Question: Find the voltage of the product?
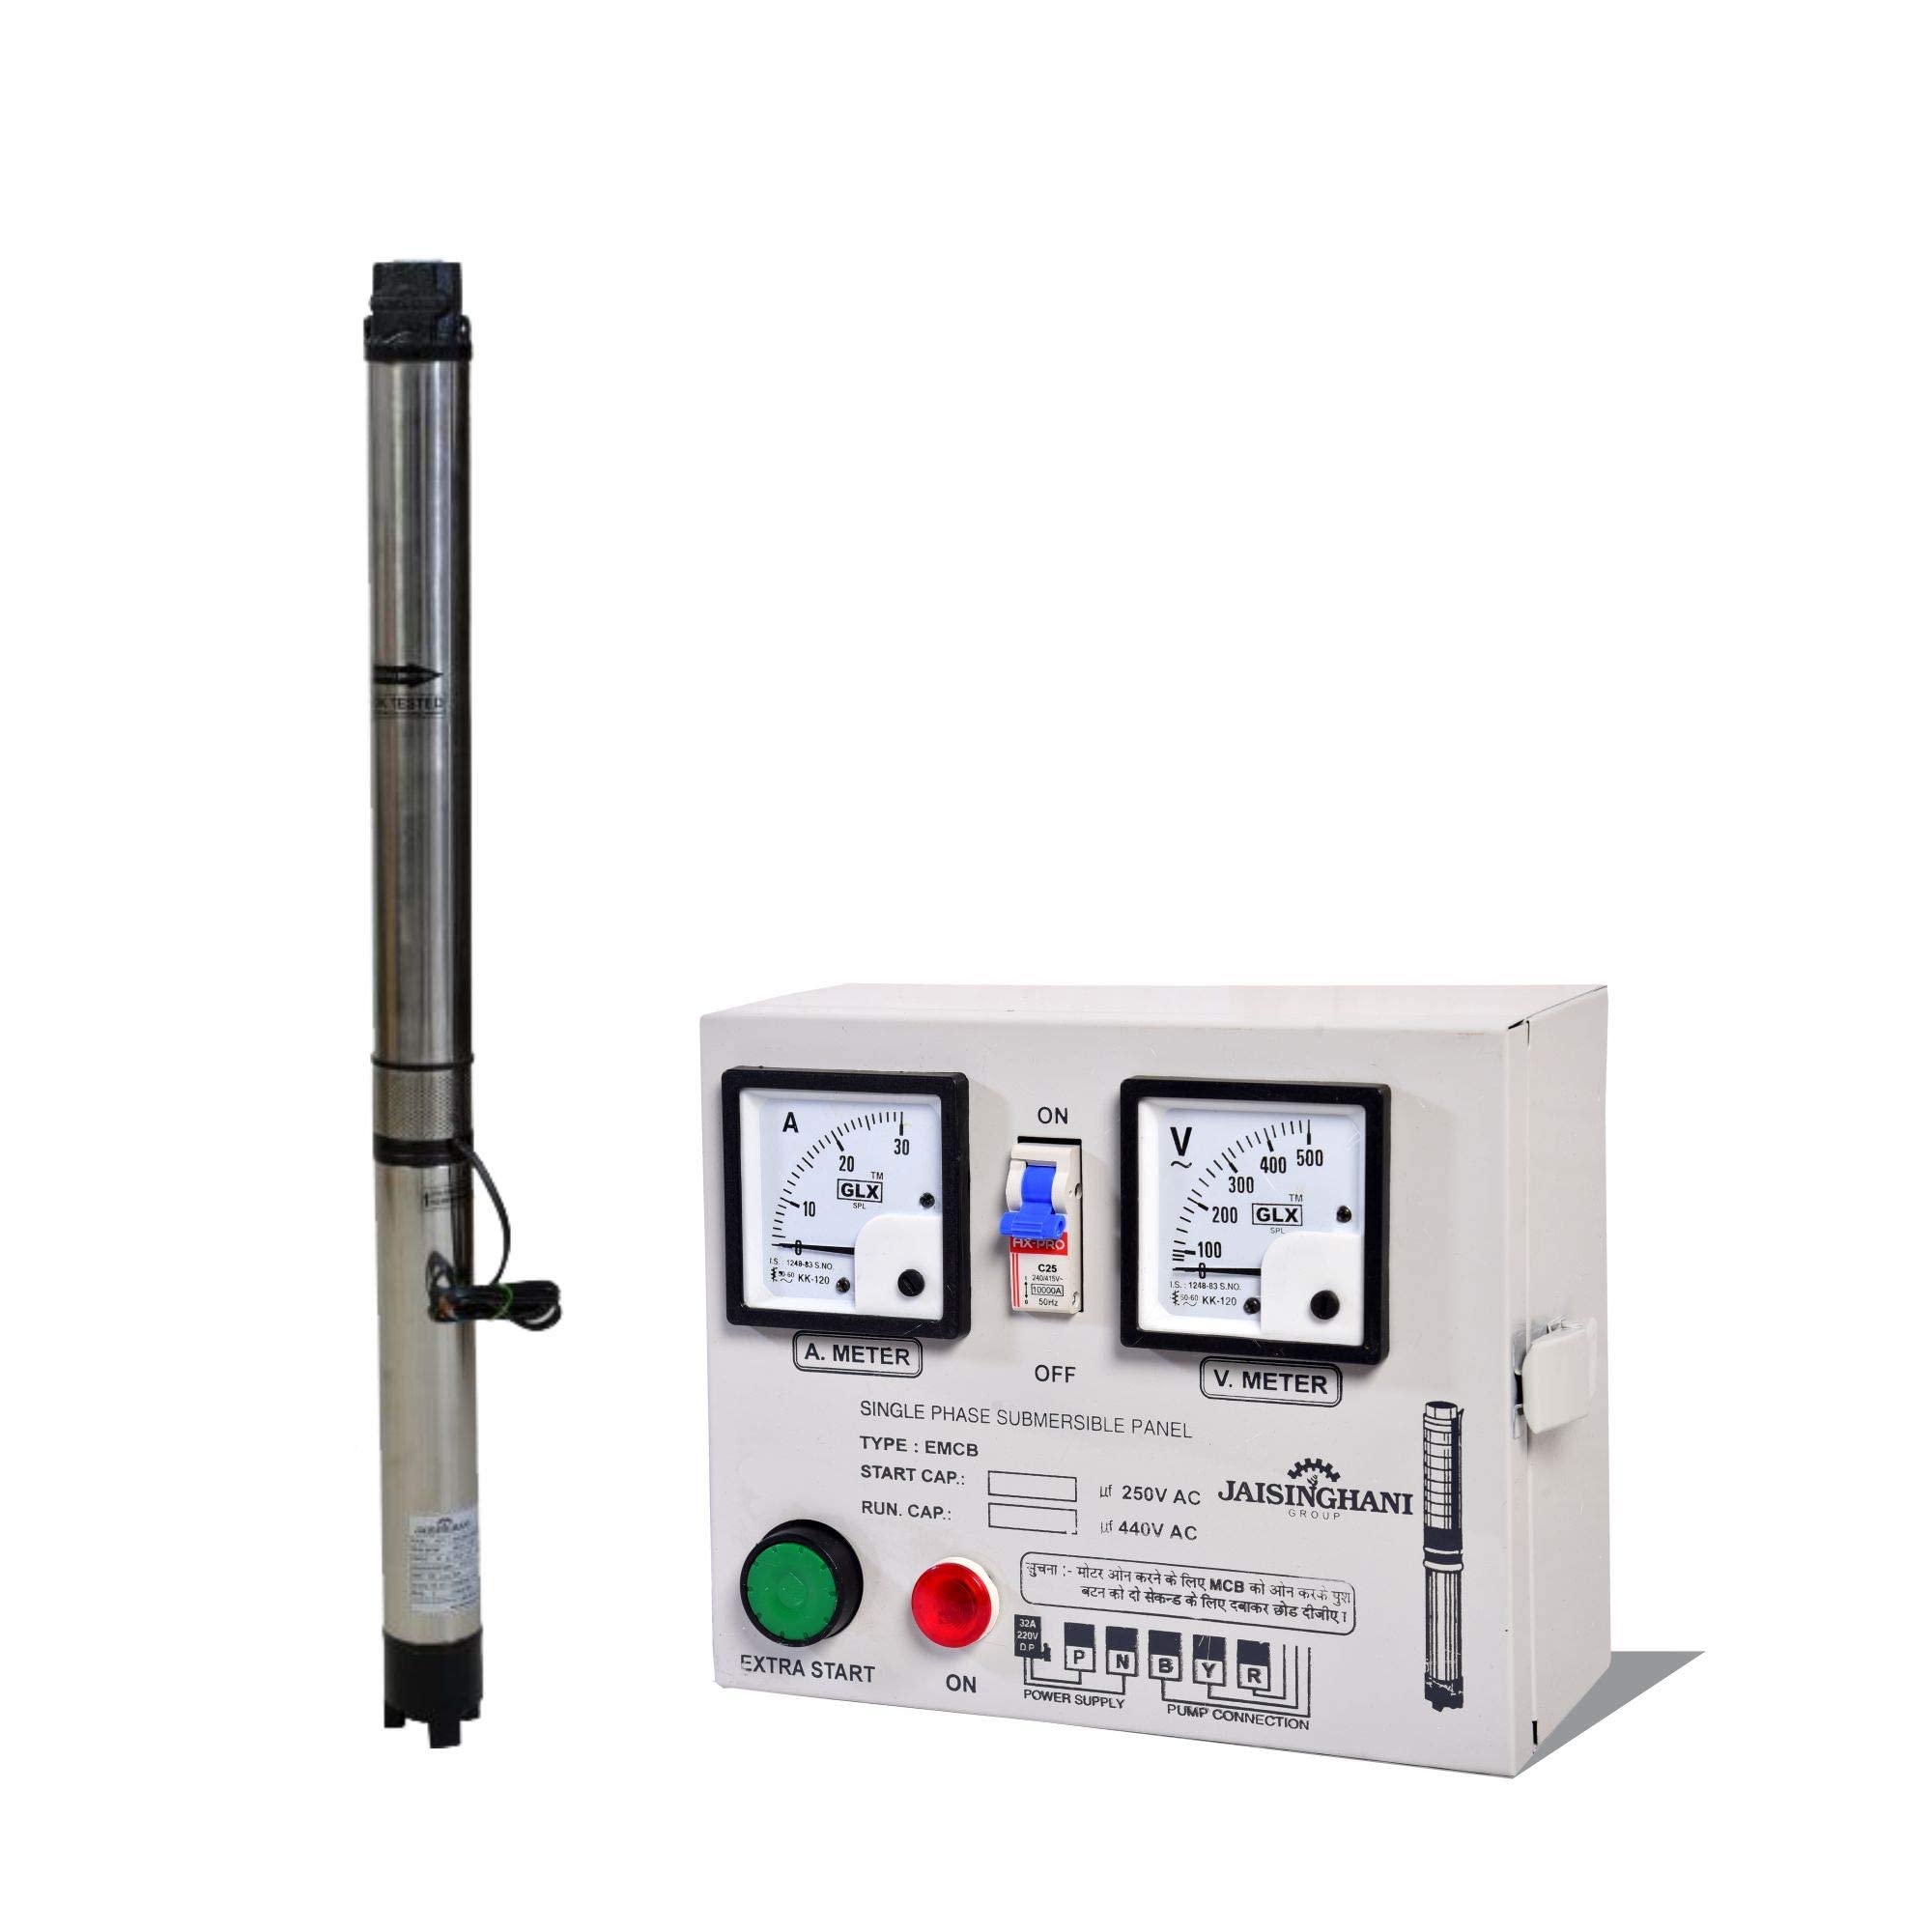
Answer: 250.0 volt